Billy Mills

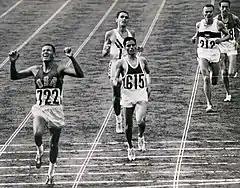
Billy Mills breaks the tape in the 10,000 m in the 1964 Olympics.

Mills qualified for the 1964 Summer Olympics on the U.S. Track and Field Team in the 10,000 metres and the marathon. The favorite in 1964 for the 10,000 m was Ron Clarke of Australia, who held the world record. The runners expected to challenge him were defending champion Pyotr Bolotnikov of the Soviet Union, and Murray Halberg of New Zealand, who had won the 5,000 m in 1960.